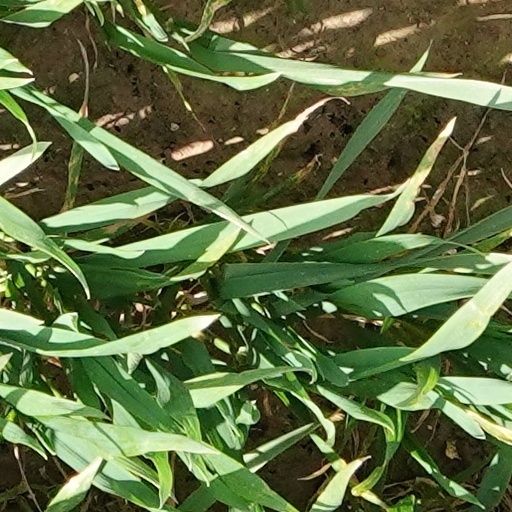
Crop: wheat